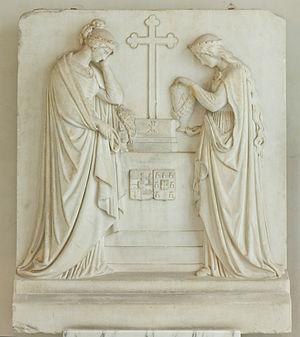
Le Palais Leuchtenberg, à l'ouest de la Odeonsplatz, est le plus grand palais de Munich. On y trouve aujourd'hui le ministère des Finances de la Bavière, chargé du développement de l'État et de la patrie.